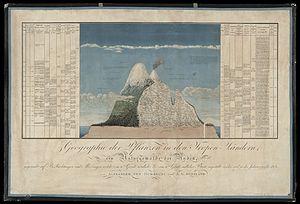
Tableau physique de Humbold. Ce diagramme, publié dans Essai sur la géographie des plantes, 1807, présente une vue en coupe des volcans Chimborazo et Cotopaxi avec la répartition selon l'altitude de leur végétation. Humbold a par la suite apporté plusieurs corrections à ce travail. Après réanalyse des échantillons, il s'avère que la végétation décrite était celle du mont Antisana [Pierre Moret et al., 2019].
Friedrich Karl, Wilhelm, Heinrich Alexander, baron von Humboldt, plus connu sous le nom d'Alexander von Humboldt ou Alexandre de Humboldt, est un naturaliste, géographe et explorateur allemand, né le 14 septembre 1769 à Berlin et mort le 6 mai 1859 dans cette même ville. Il était membre associé de l’Académie des sciences française et président de la Société de géographie de Paris. Par la qualité des relevés topographiques et des prélèvements de faune et de flore effectués lors de ses expéditions, il a fondé les bases des explorations scientifiques.